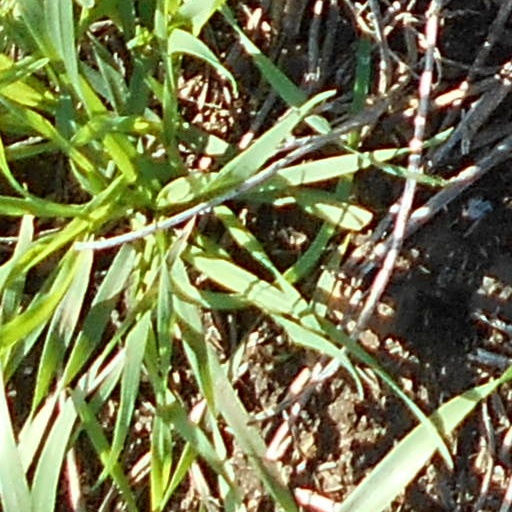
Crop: wheat